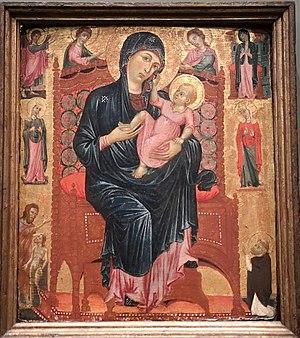
Maître de la Madeleine, Vierge à l'Enfant.
Le Maître de la Madeleine est un peintre italien anonyme qui fut actif en Toscane, au cours de la seconde moitié du Duecento. Le peintre Filippo di Jacopo, actif à Florence, vers 1265 – 1290 est pressenti comme pouvant être ce maître.